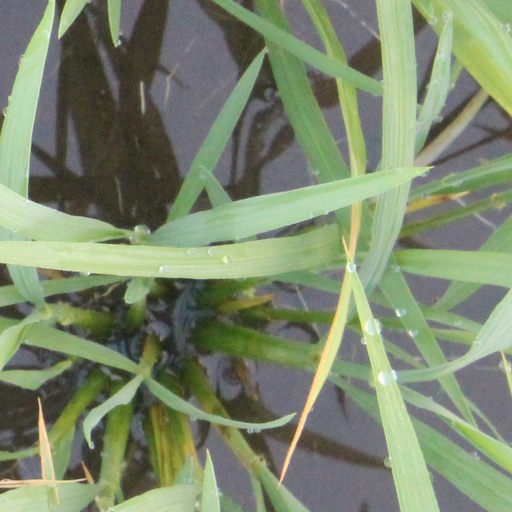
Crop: rice